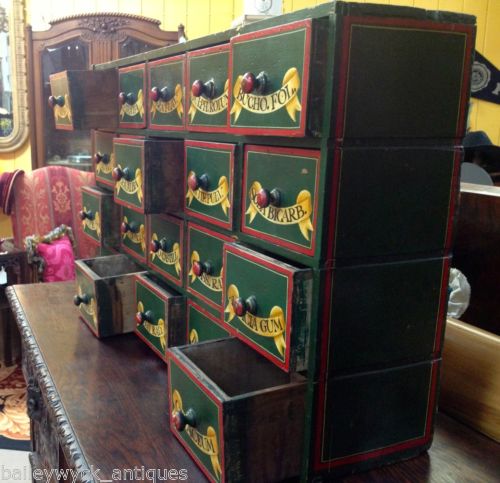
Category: cabinet